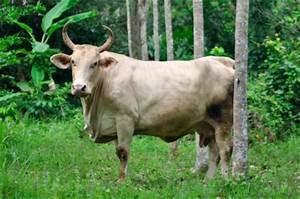
cow